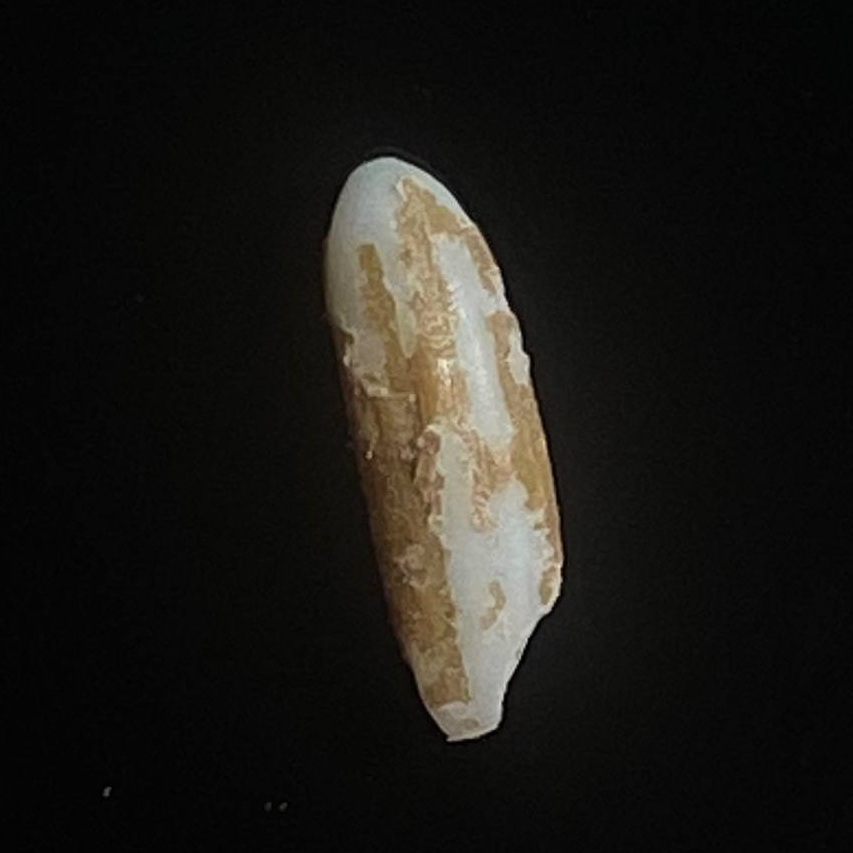
Rice variety: Lal_Binni